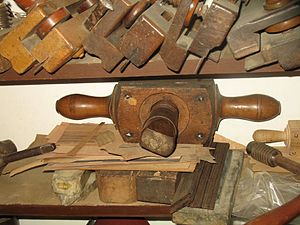
Snittøj
Snittøj, som det er udstillet på Kajsergården i Randers.
Snittøj, der bl.a. kaldes klup, skruesnit, skrueblik, bolt, eller træskruesnit, er de skrueskårne snittappe eller bakker, gevindsnit, der anvendes til gevindskæring, og som består af en skruegænge forsynet med et eller flere gejsfusjern, og et par håndtag der anvendes ved drejningen. Jf. ODS er det uden betydning om værktøjet anvendes til han eller hungevind.